Dara Huang

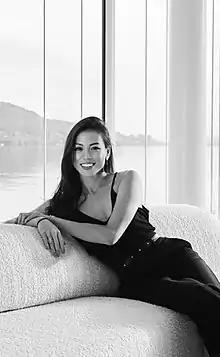

Dara Huang (born 1981) is an American architect based in London. In 2013, she founded the architecture and design firm Design Haus Liberty. She is the co-founder of Dara Maison with J. Christopher Burch, a furniture and interiors brand. Huang is a survivor of the 2008 Mumbai attacks. Huang's son, Christopher Woolf Mapelli Mozzi, is the stepson of Princess Beatrice.